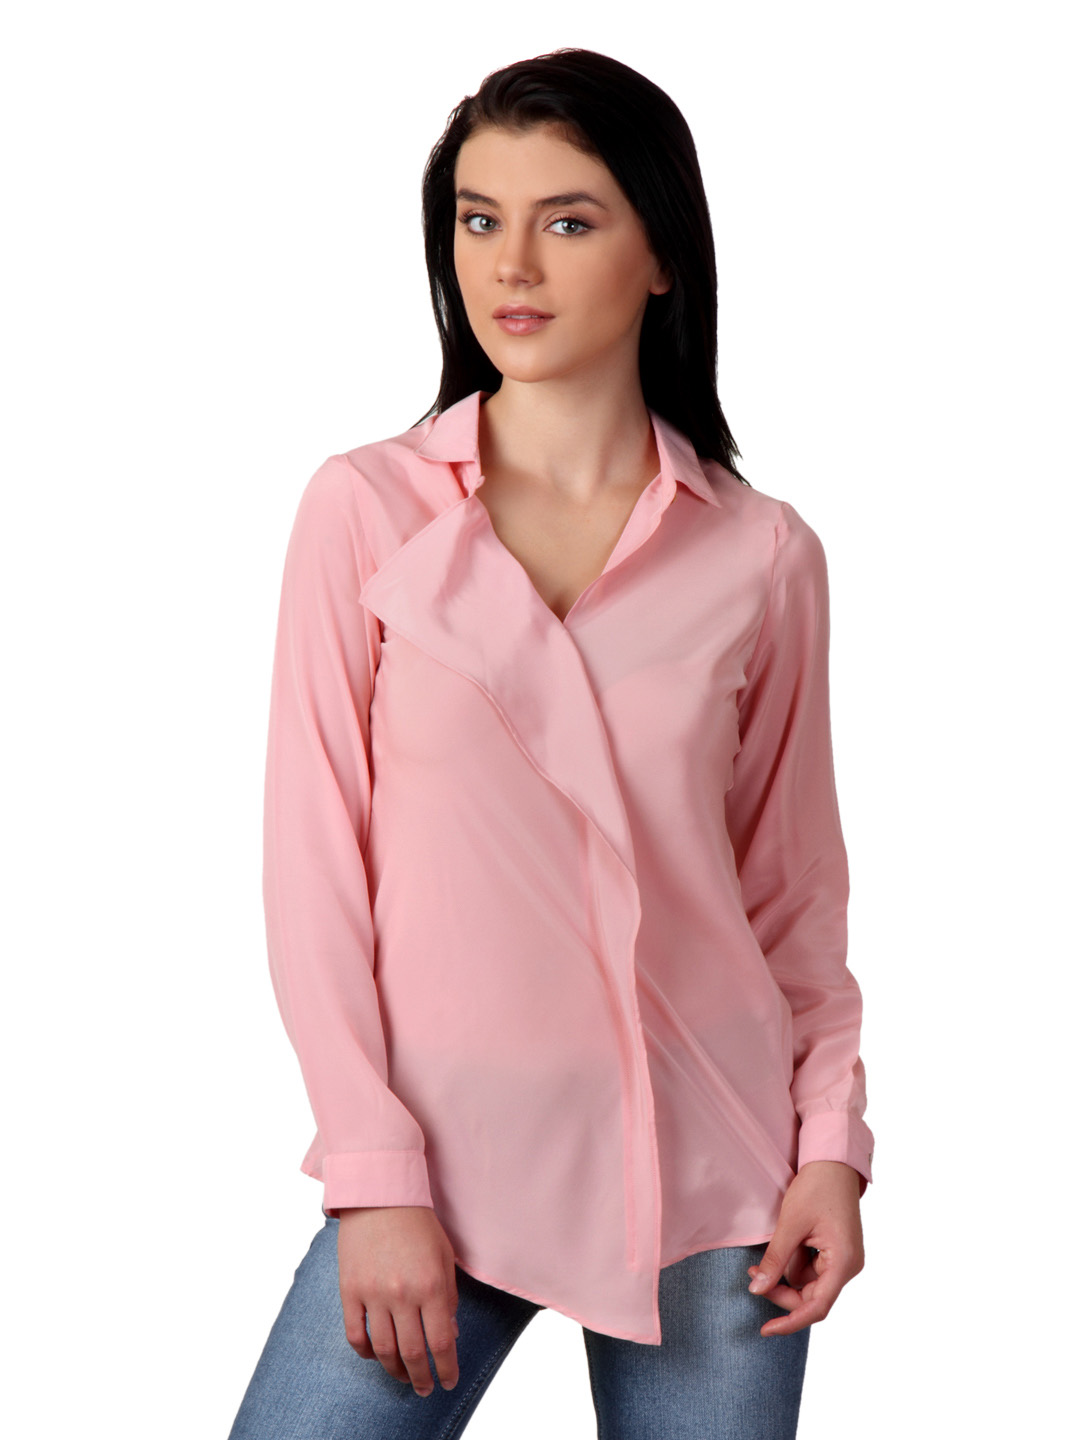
Femella Women Pink Top
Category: Apparel / Topwear / Tops
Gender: Women
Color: Pink
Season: Fall 2012
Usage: Casual